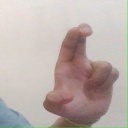
अक्षर: आ